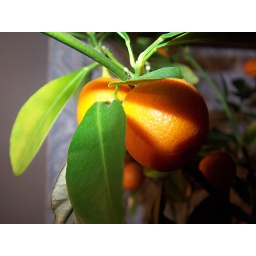
The orange tree in the office at night